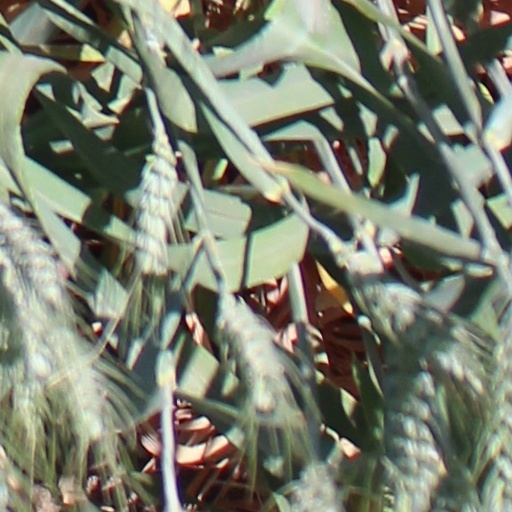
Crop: wheat